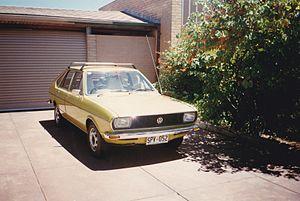
La Volkswagen Passat est une automobile familiale routière à cinq places du constructeur allemand Volkswagen. Son nom vient de l'allemand « Passat », qui signifie « alizée ».